Operation Rumford

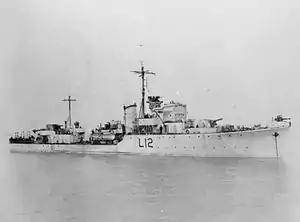
HMS Albrighton

The raid was carried out by five commando's under Lieutenant W Dauppe. They were taken to Isle of Yeu by the Hunt class destroyer HMS "Albrighton" captained by Lieutenant J J S Hooker. Lance-Corporal Legand landed the party ashore, where they found, after interrogating a local, that the German's abandoned the isle for the French mainland taking their battery of 75mm guns with them.